Saludo al presidente

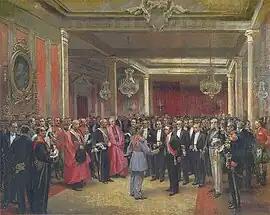

Saludo al presidente, also known as Saludo al presidente Leguía, is a 1921 oil on canvas painting by Peruvian artist Daniel Hernández Morillo. It is part of the collection of the Museum of the Central Reserve Bank of Peru in Lima. Its dimensions are 161 cm high and 259 cm wide.